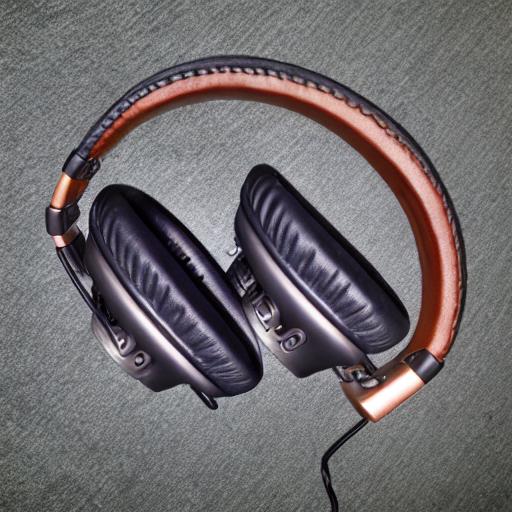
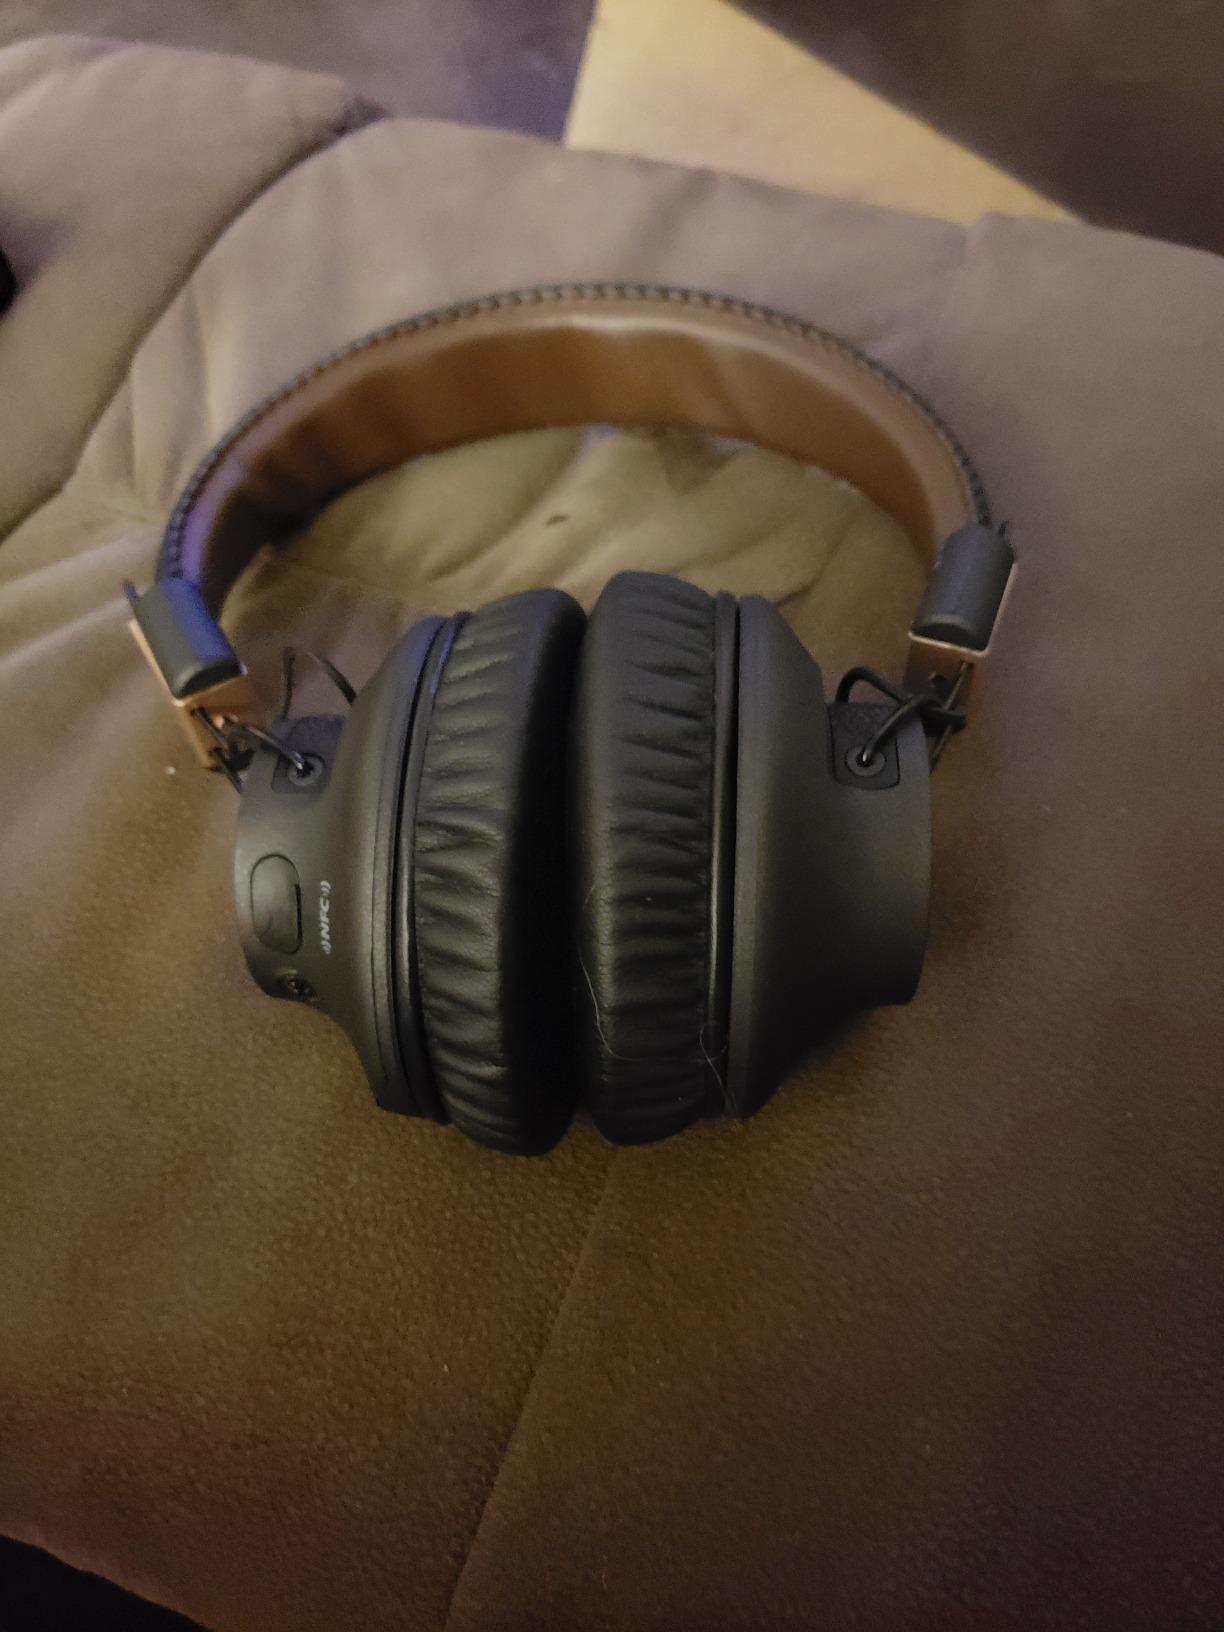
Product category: headphones
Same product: no